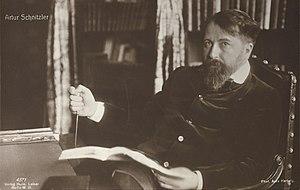
Arthur Schnitzler (1862–1931), écrivain autrichien. Español: Arthur Schnitzler (1862–1931), narrador y dramaturgo austríaco. Português: Arthur Schnitzler (1862–1931), escritor austríaco. Русский: Артур Шницлер (1862–1931), австрийский писатель, драматург.